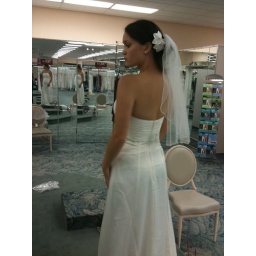
cute flowers in my hair! ($50)